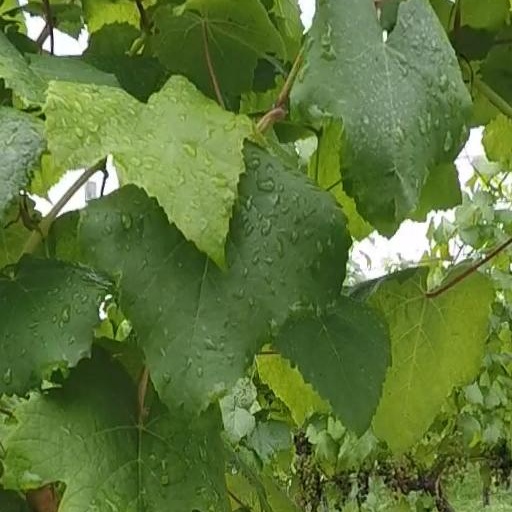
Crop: grape